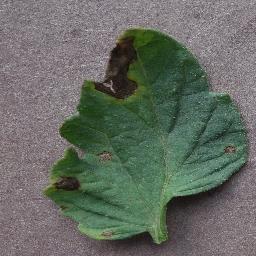
Label: Tomato___Early_blight